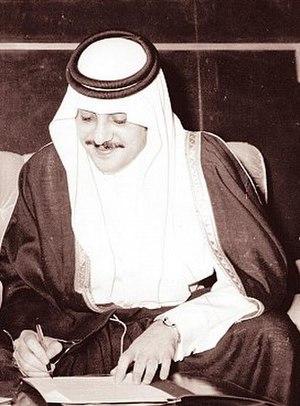
L'affaire des bijoux saoudiens, appelé aussi Affaire du diamant bleu, est un ensemble d’événements amorcés par le vol en 1989 d’un important lot de bijoux incluant un diamant bleu appartenant à la famille royale saoudienne par un employé de maison thaïlandais. Cette affaire a depuis envenimé les relations diplomatiques entre les deux pays.